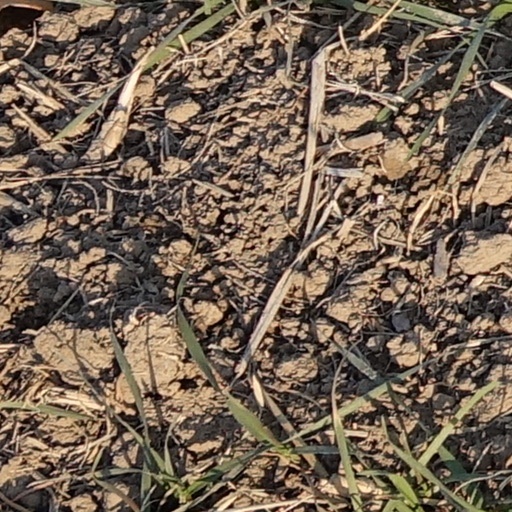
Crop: wheat